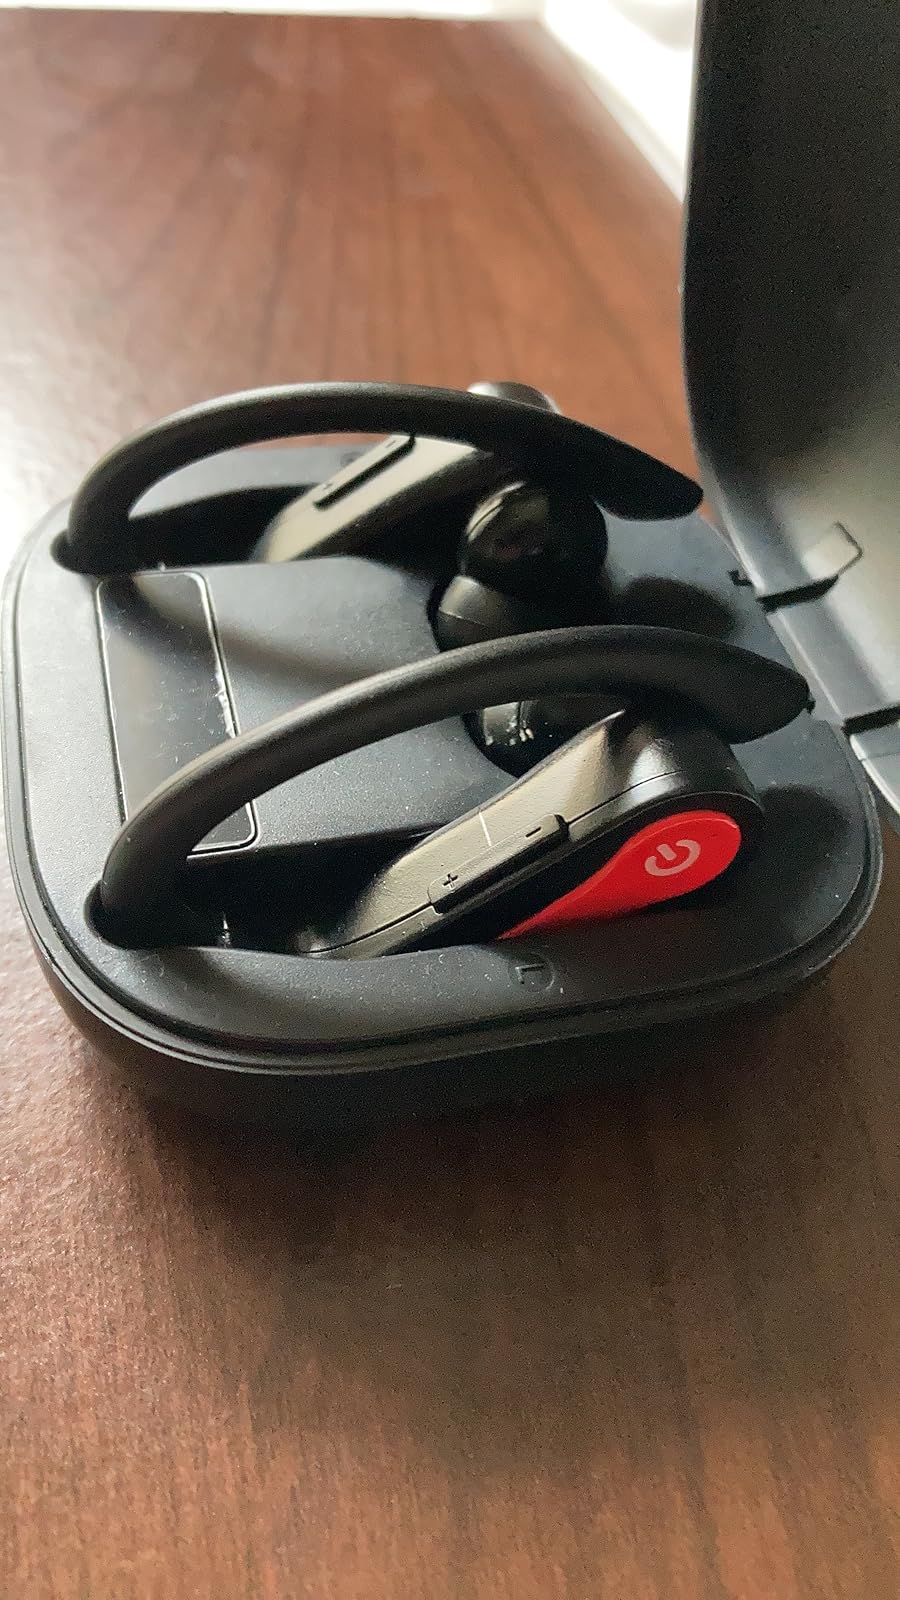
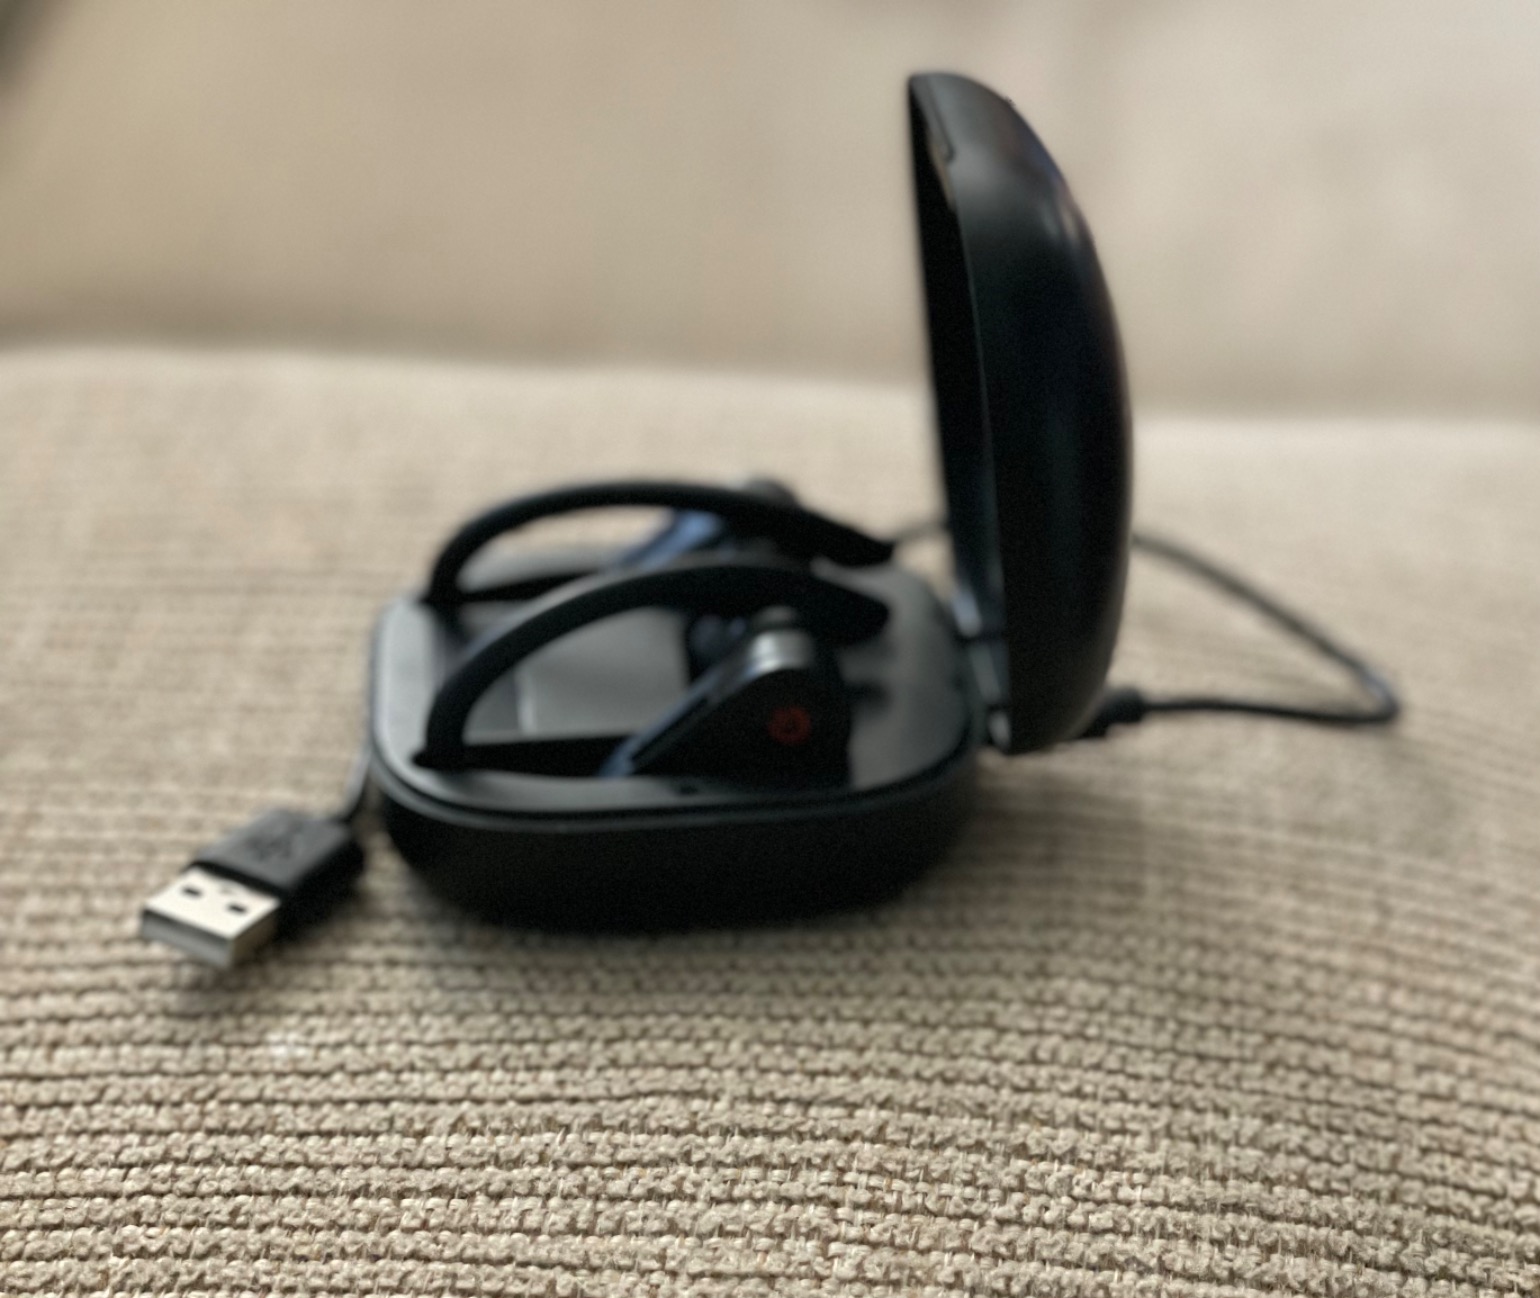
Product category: earbuds
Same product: no